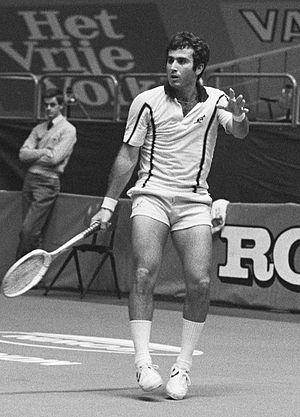
Eddie Dibbs, né le 23 février 1951 à Brooklyn, est un ancien joueur de tennis professionnel américain.